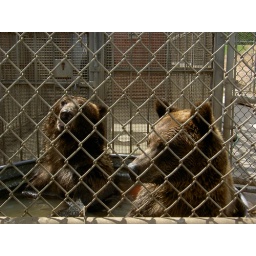
two bears in a tub